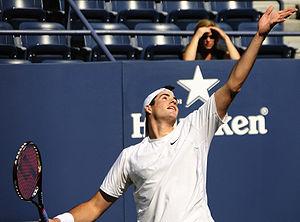
Le match de tennis Isner – Mahut, qui s'est joué dans le cadre du premier tour du simple messieurs du tournoi de Wimbledon 2010, est devenu le plus long match de tennis professionnel, que ce soit en durée de jeu, en nombre de jeux ou en nombre de points. Cette rencontre a battu de nombreux autres records, dont le plus grand nombre d'aces réalisés dans une partie.